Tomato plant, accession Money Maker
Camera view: horizontal (90 deg, fisheye); turntable rotation: 120 degrees
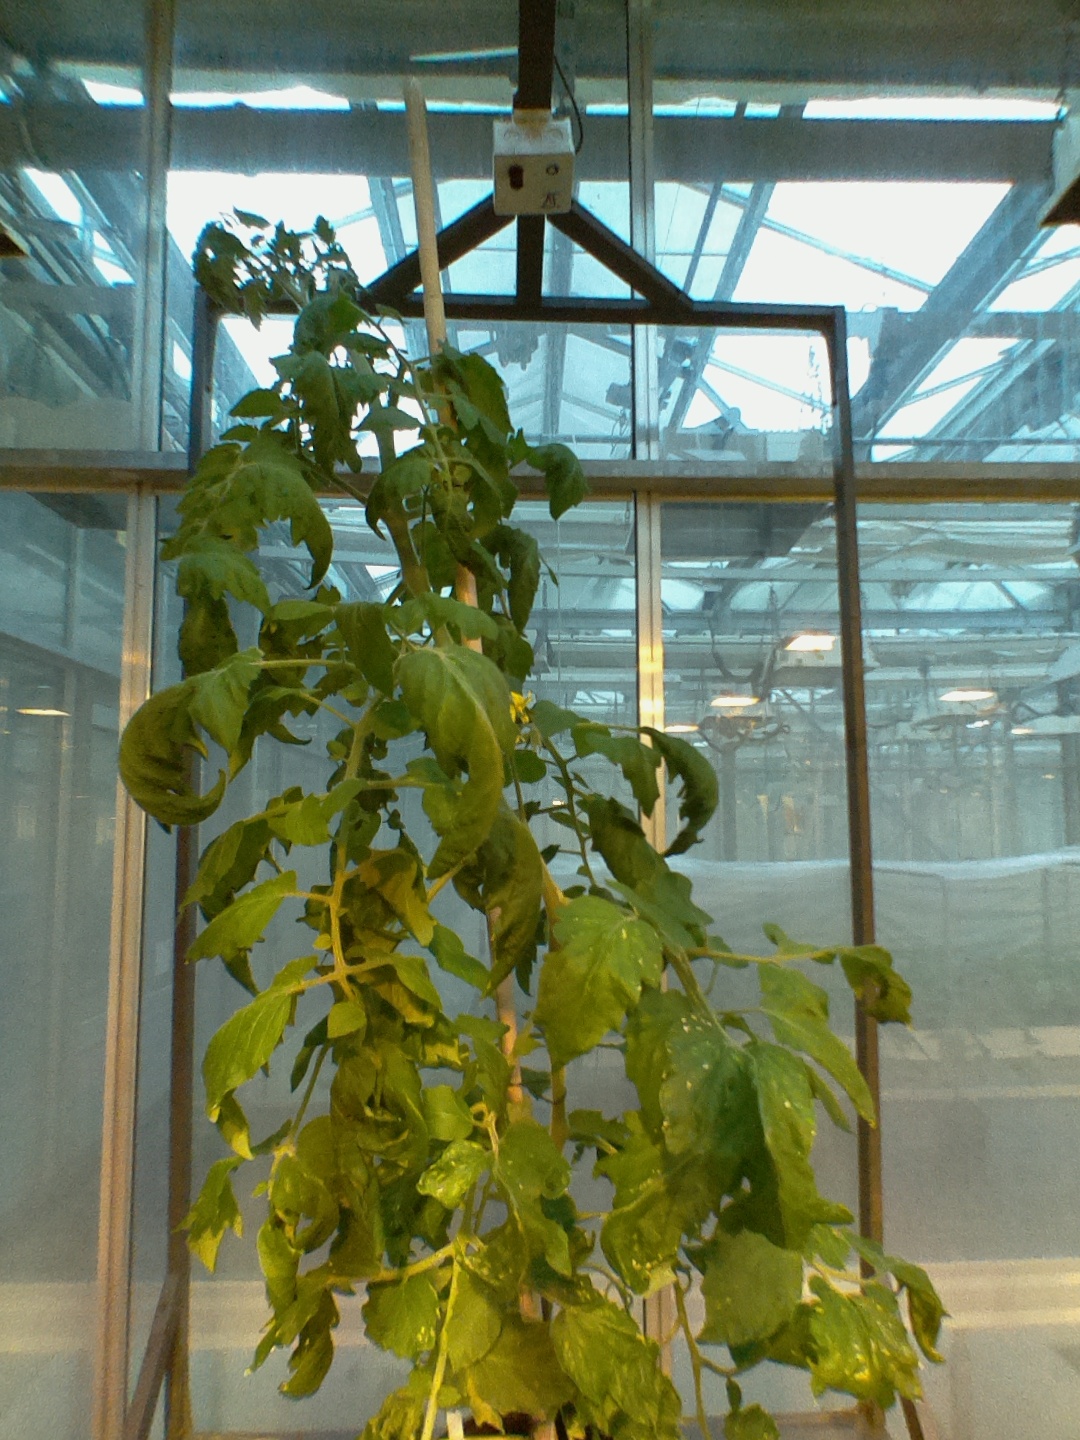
BBCH growth stage 63: 30%-40% of flowers open